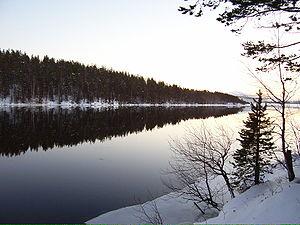
La Niva est un fleuve côtier de l'oblast de Mourmansk, dans la péninsule de Kola, dans le nord-ouest de la Russie.